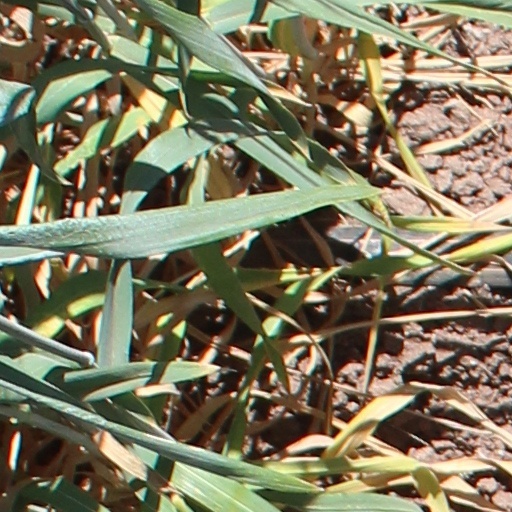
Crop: wheat